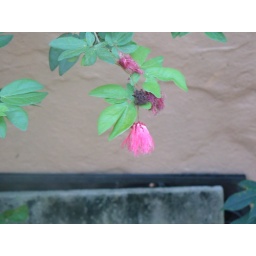
pretty flowers around the house